Bocca della Verità

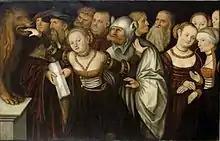
"The Mouth of Truth" by Lucas Cranach the Elder

The Mouth of Truth has been featured as a theme in historical European art. Lucas Cranach the Elder, a German painter during the Renaissance period, created two paintings depicting a woman placing her hand in the mouth of a statue of a lion while onlookers watched, a subject which was drawn by Albrecht Altdorfer and made into a woodcut by the Dutch printmaker Lucas van Leyden.